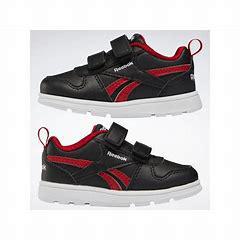
Brand: Reebok
Model: Royal Prime 2